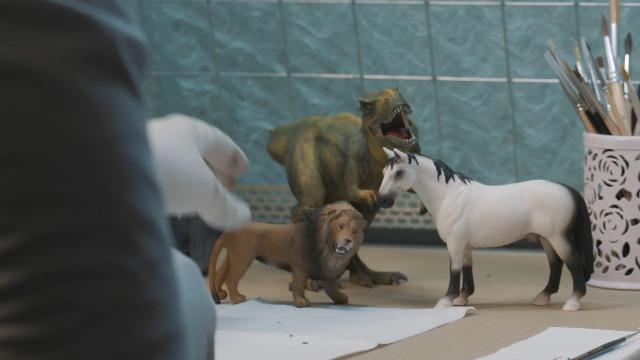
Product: Schleich North America Dinosaurs Advent Calendar 2019
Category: Home & Kitchen | Seasonal Décor | Advent Calendars
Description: The new dinosaurs Advent calendar Hides great surprises behind 24 doors.
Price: $19.99
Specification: ProductDimensions:3x15.3x11.2inches|ItemWeight:1.21pounds|ShippingWeight:1.25pounds(Viewshippingratesandpolicies)|ASIN:B07LB5K5LC|Itemmodelnumber:97982|Manufacturerrecommendedage:4-10years